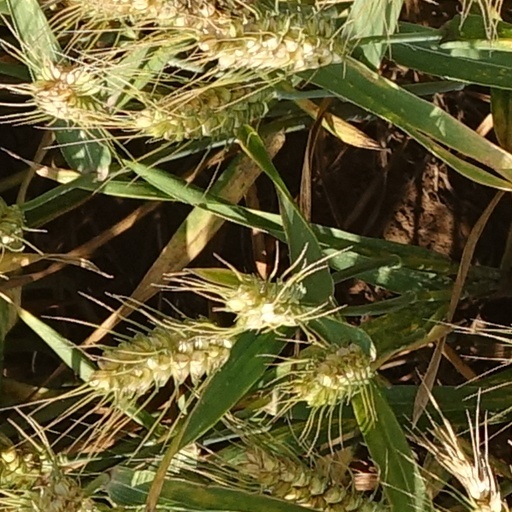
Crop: wheat